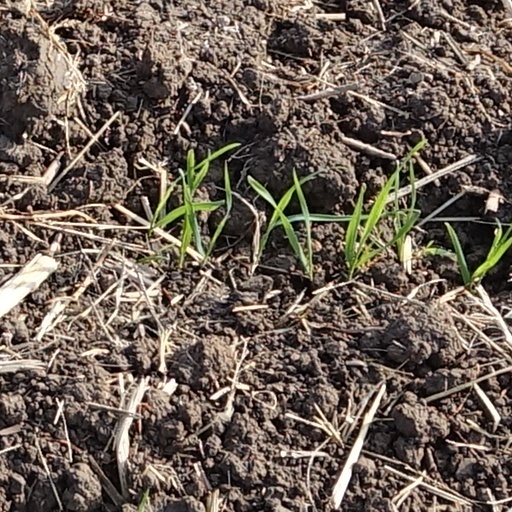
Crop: wheat